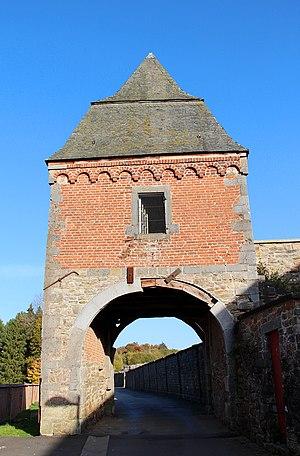
Saint-Hubert (Belgique), rue du Parc - La porte (tour porche) de l'ensemble abbatial.
Cette page regroupe l'ensemble du patrimoine immobilier classé de la ville belge de Saint-Hubert.
L'abbaye de Saint-Pierre en Ardenne ou abbaye de Saint-Hubert était une abbaye bénédictine située à Saint-Hubert, en Belgique. Elle fut fondée vers 687 et devint bénédictine en 817. Elle abrite les reliques de saint Hubert depuis l'an 825.